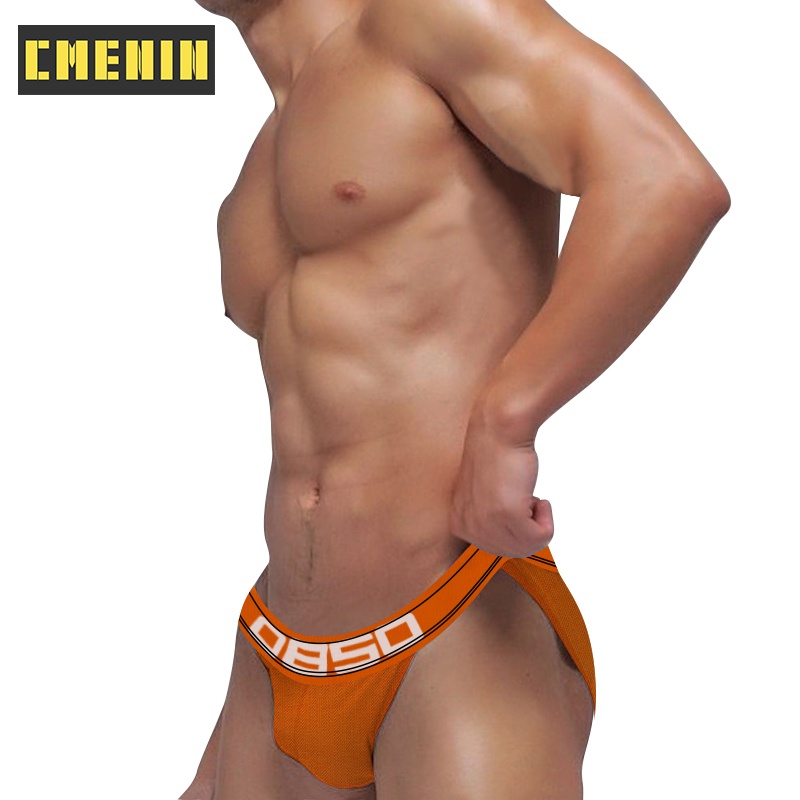
Men Underpants
Looking for a pair of men's underpants that are both sexy and comfortable? Look no further than our Hot Cotton Hip Raise Sexy Men's Panties! Made from a soft and lightweight cotton blend, these briefs are sure to keep you comfortable all day long. Plus, the hip-raising design is guaranteed to give you a boost in the bedroom. Whether you're looking for a new everyday pair of briefs or something special for your next date night, these Hot Cotton Hip Raise Sexy Men's Panties are sure to do the trick.
Brand: Leura Mall
Category: Apparel & Accessories > Clothing > Men's Undergarments > Men's Underwear > Briefs